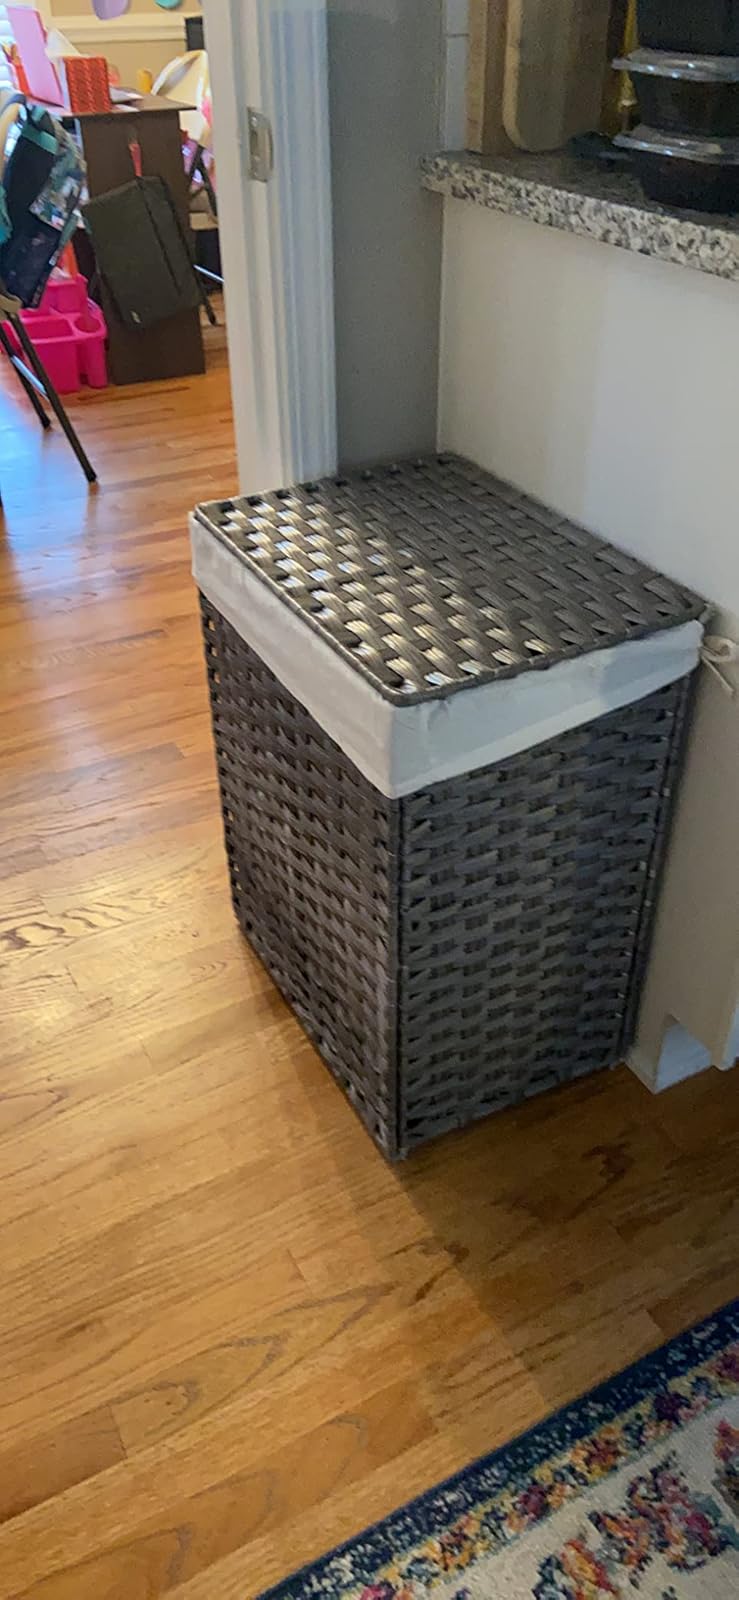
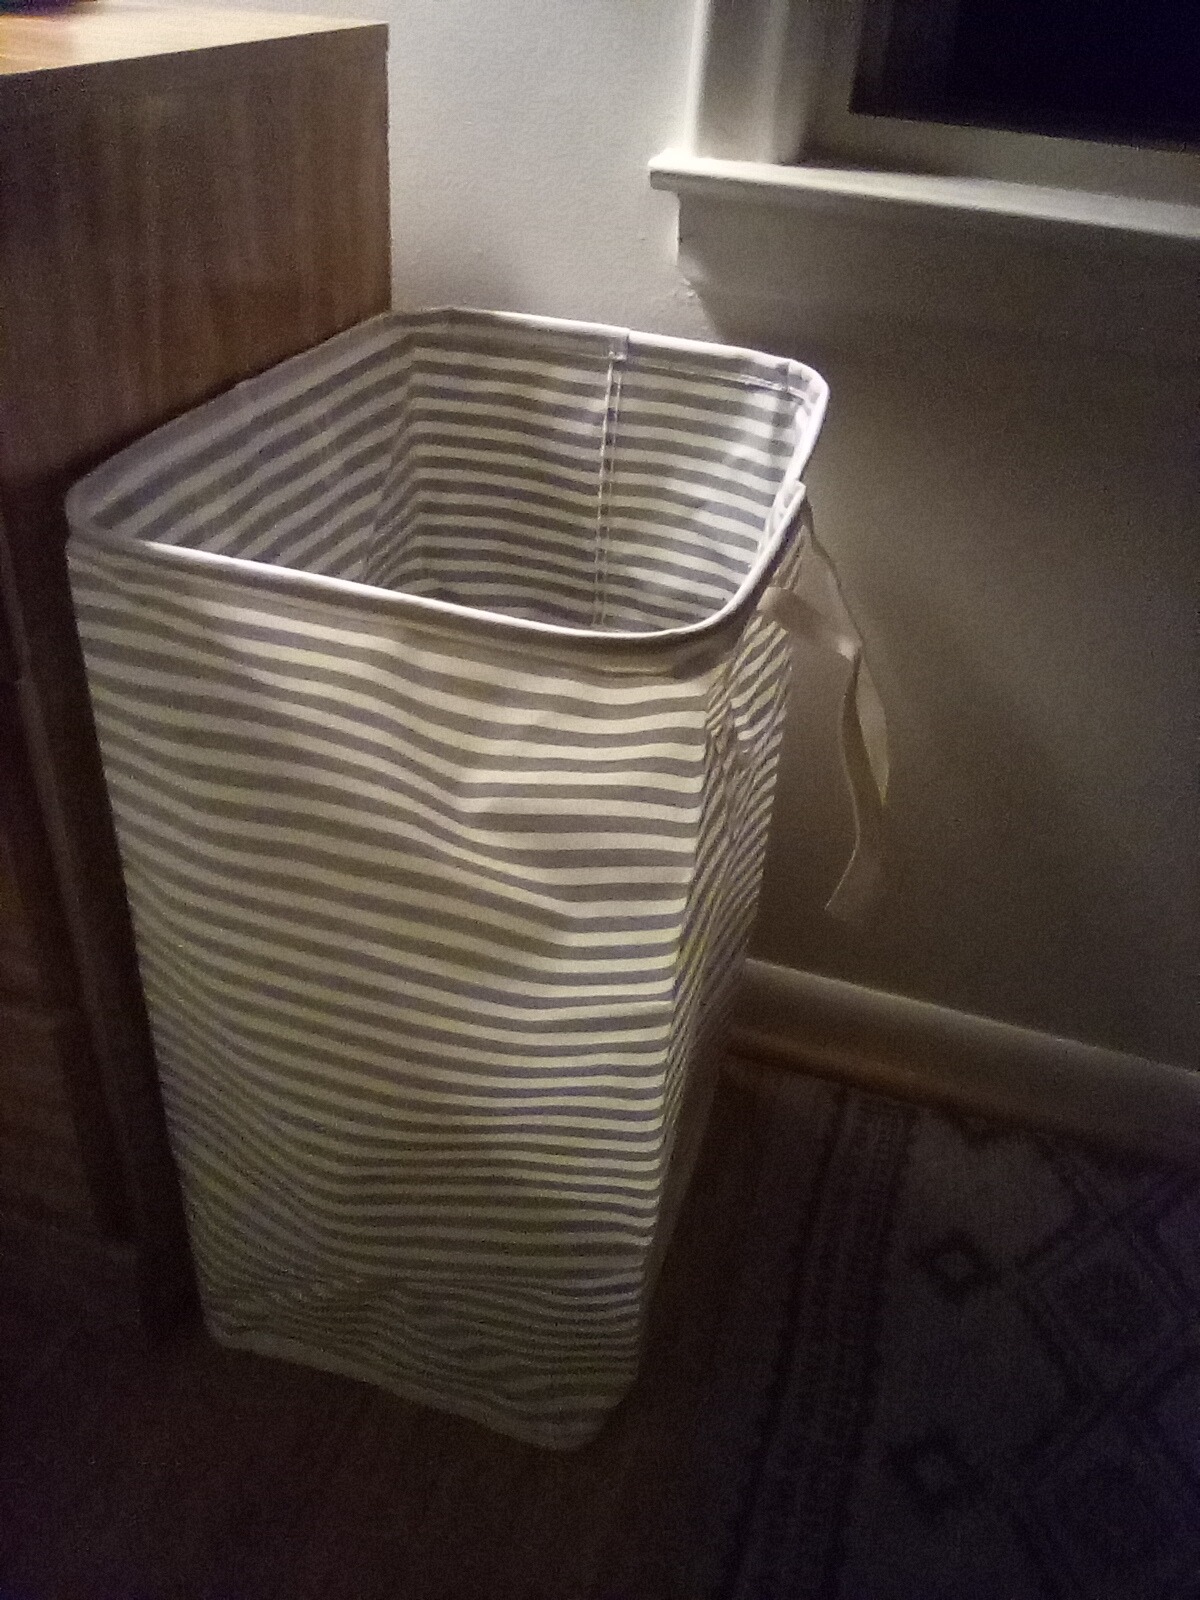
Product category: items_hamper
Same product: no